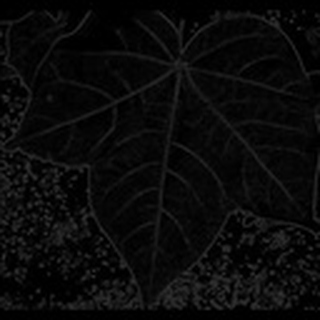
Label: healthy_cotton